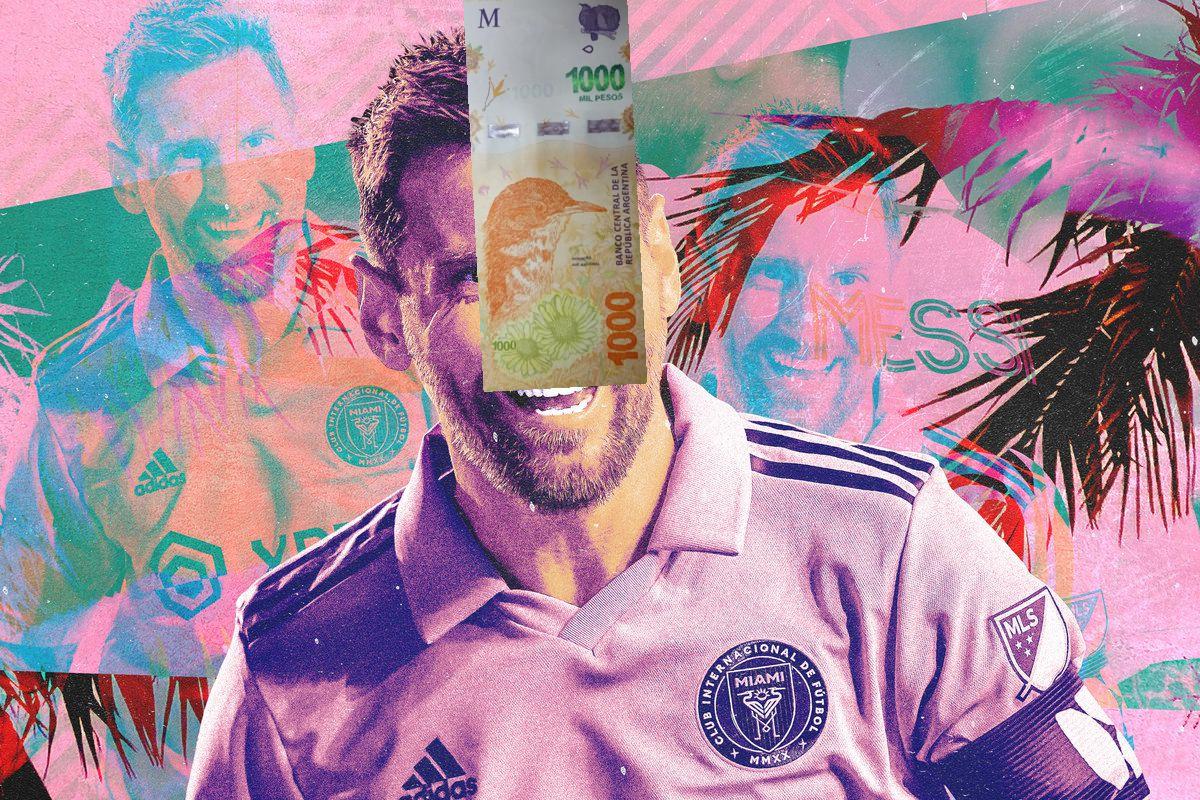
Denominación: 1000